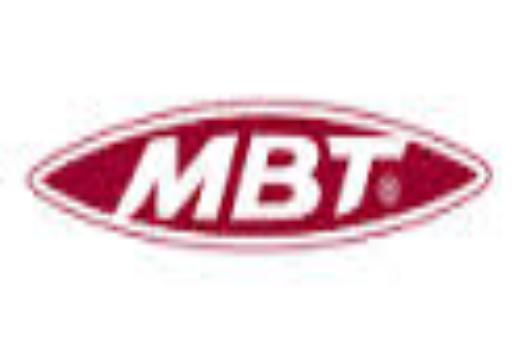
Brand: MBT
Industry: Clothes